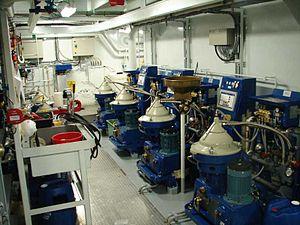
Séparateurs à huile et à gazole du remorqueur de sauvetage Abeille Bourbon
Sur un navire, on appelle salle des machines les compartiments qui renferment l'appareil propulsif et évaporateur ainsi que les divers appareils auxiliaires, tels que les groupes électrogènes, produisant l'énergie nécessaire au fonctionnement du navire.